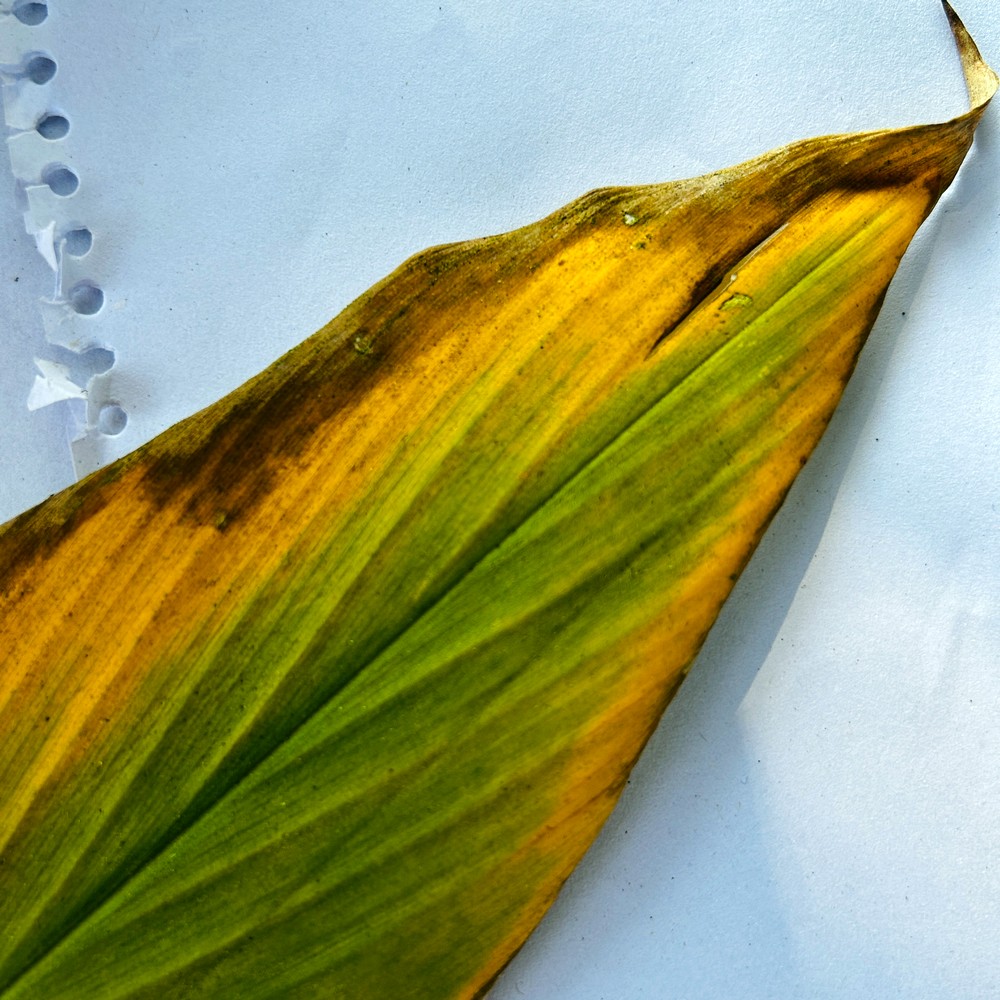
Label: Leaf Blotch